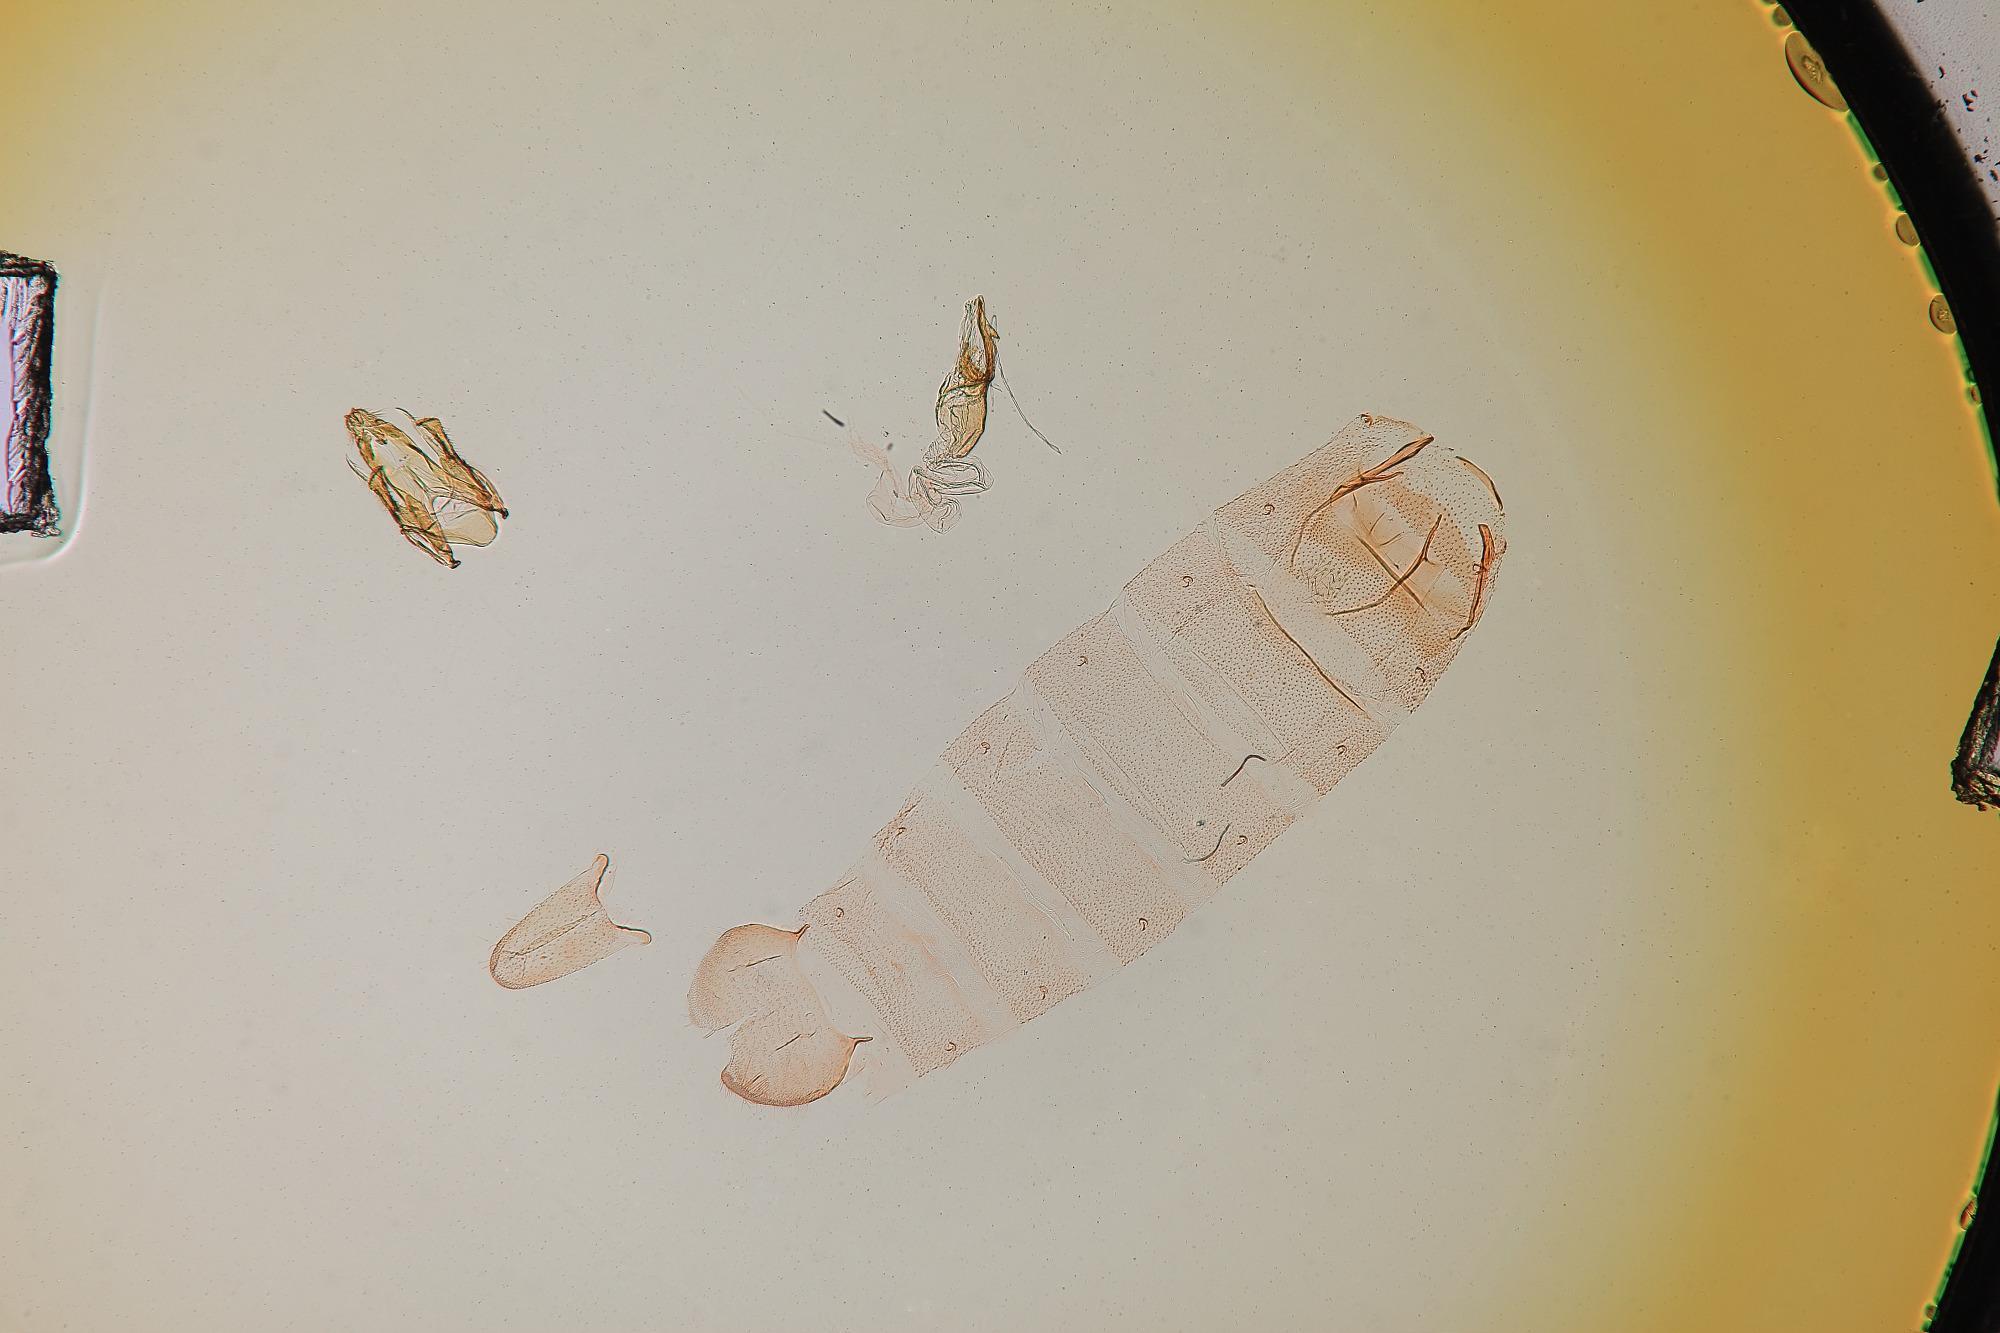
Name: Gelechia bigella
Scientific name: Gelechia bigella Busck, 1913
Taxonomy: Animalia, Arthropoda, Insecta, Lepidoptera, Glossata, Gelechiidae, Gelechiinae
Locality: San Diego, California, United States
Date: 19 Feb 1912